Torpedo Boat (film)

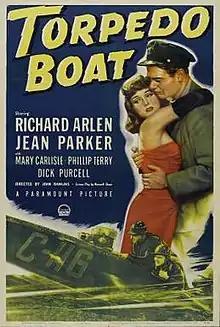
Theatrical release poster

Torpedo Boat is a 1942 American drama film from Pine-Thomas Productions directed by John Rawlins, written by Maxwell Shane, and starring Richard Arlen, Jean Parker, Mary Carlisle, Phillip Terry, Dick Purcell and Ralph Sanford. It was released on January 24, 1942, by Paramount Pictures.